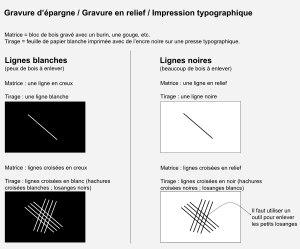
Le terme de gravure désigne l'ensemble des techniques artistiques, artisanales ou industrielles qui utilisent l’incision ou le creusement pour produire une image, un texte ou toute autre inscription dans la matière.